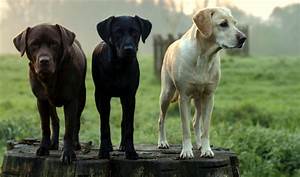
Label: dog